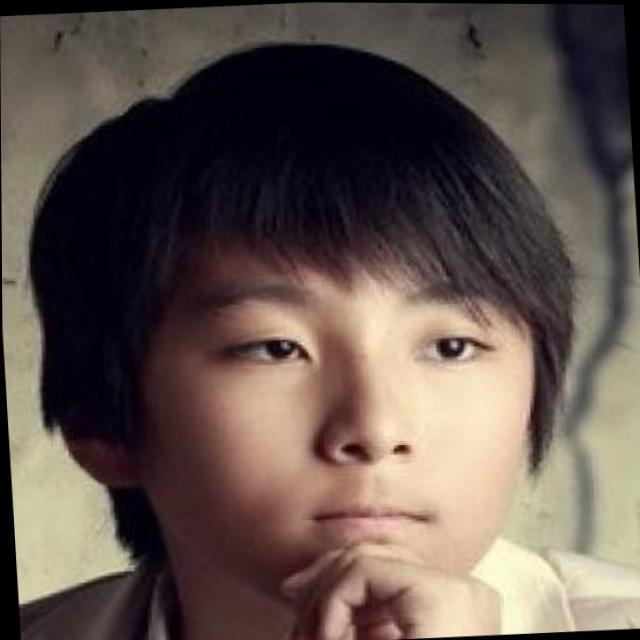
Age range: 13-20